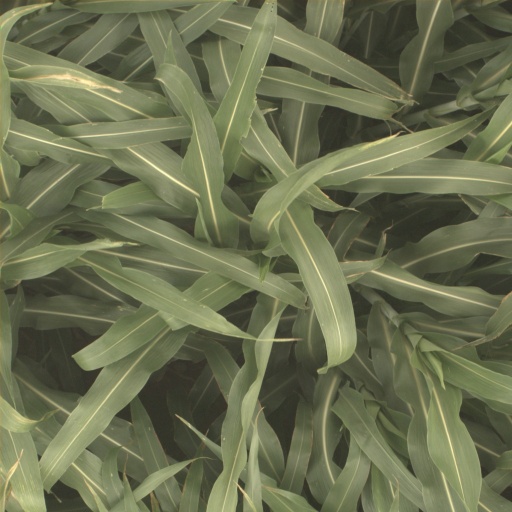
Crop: sorghum